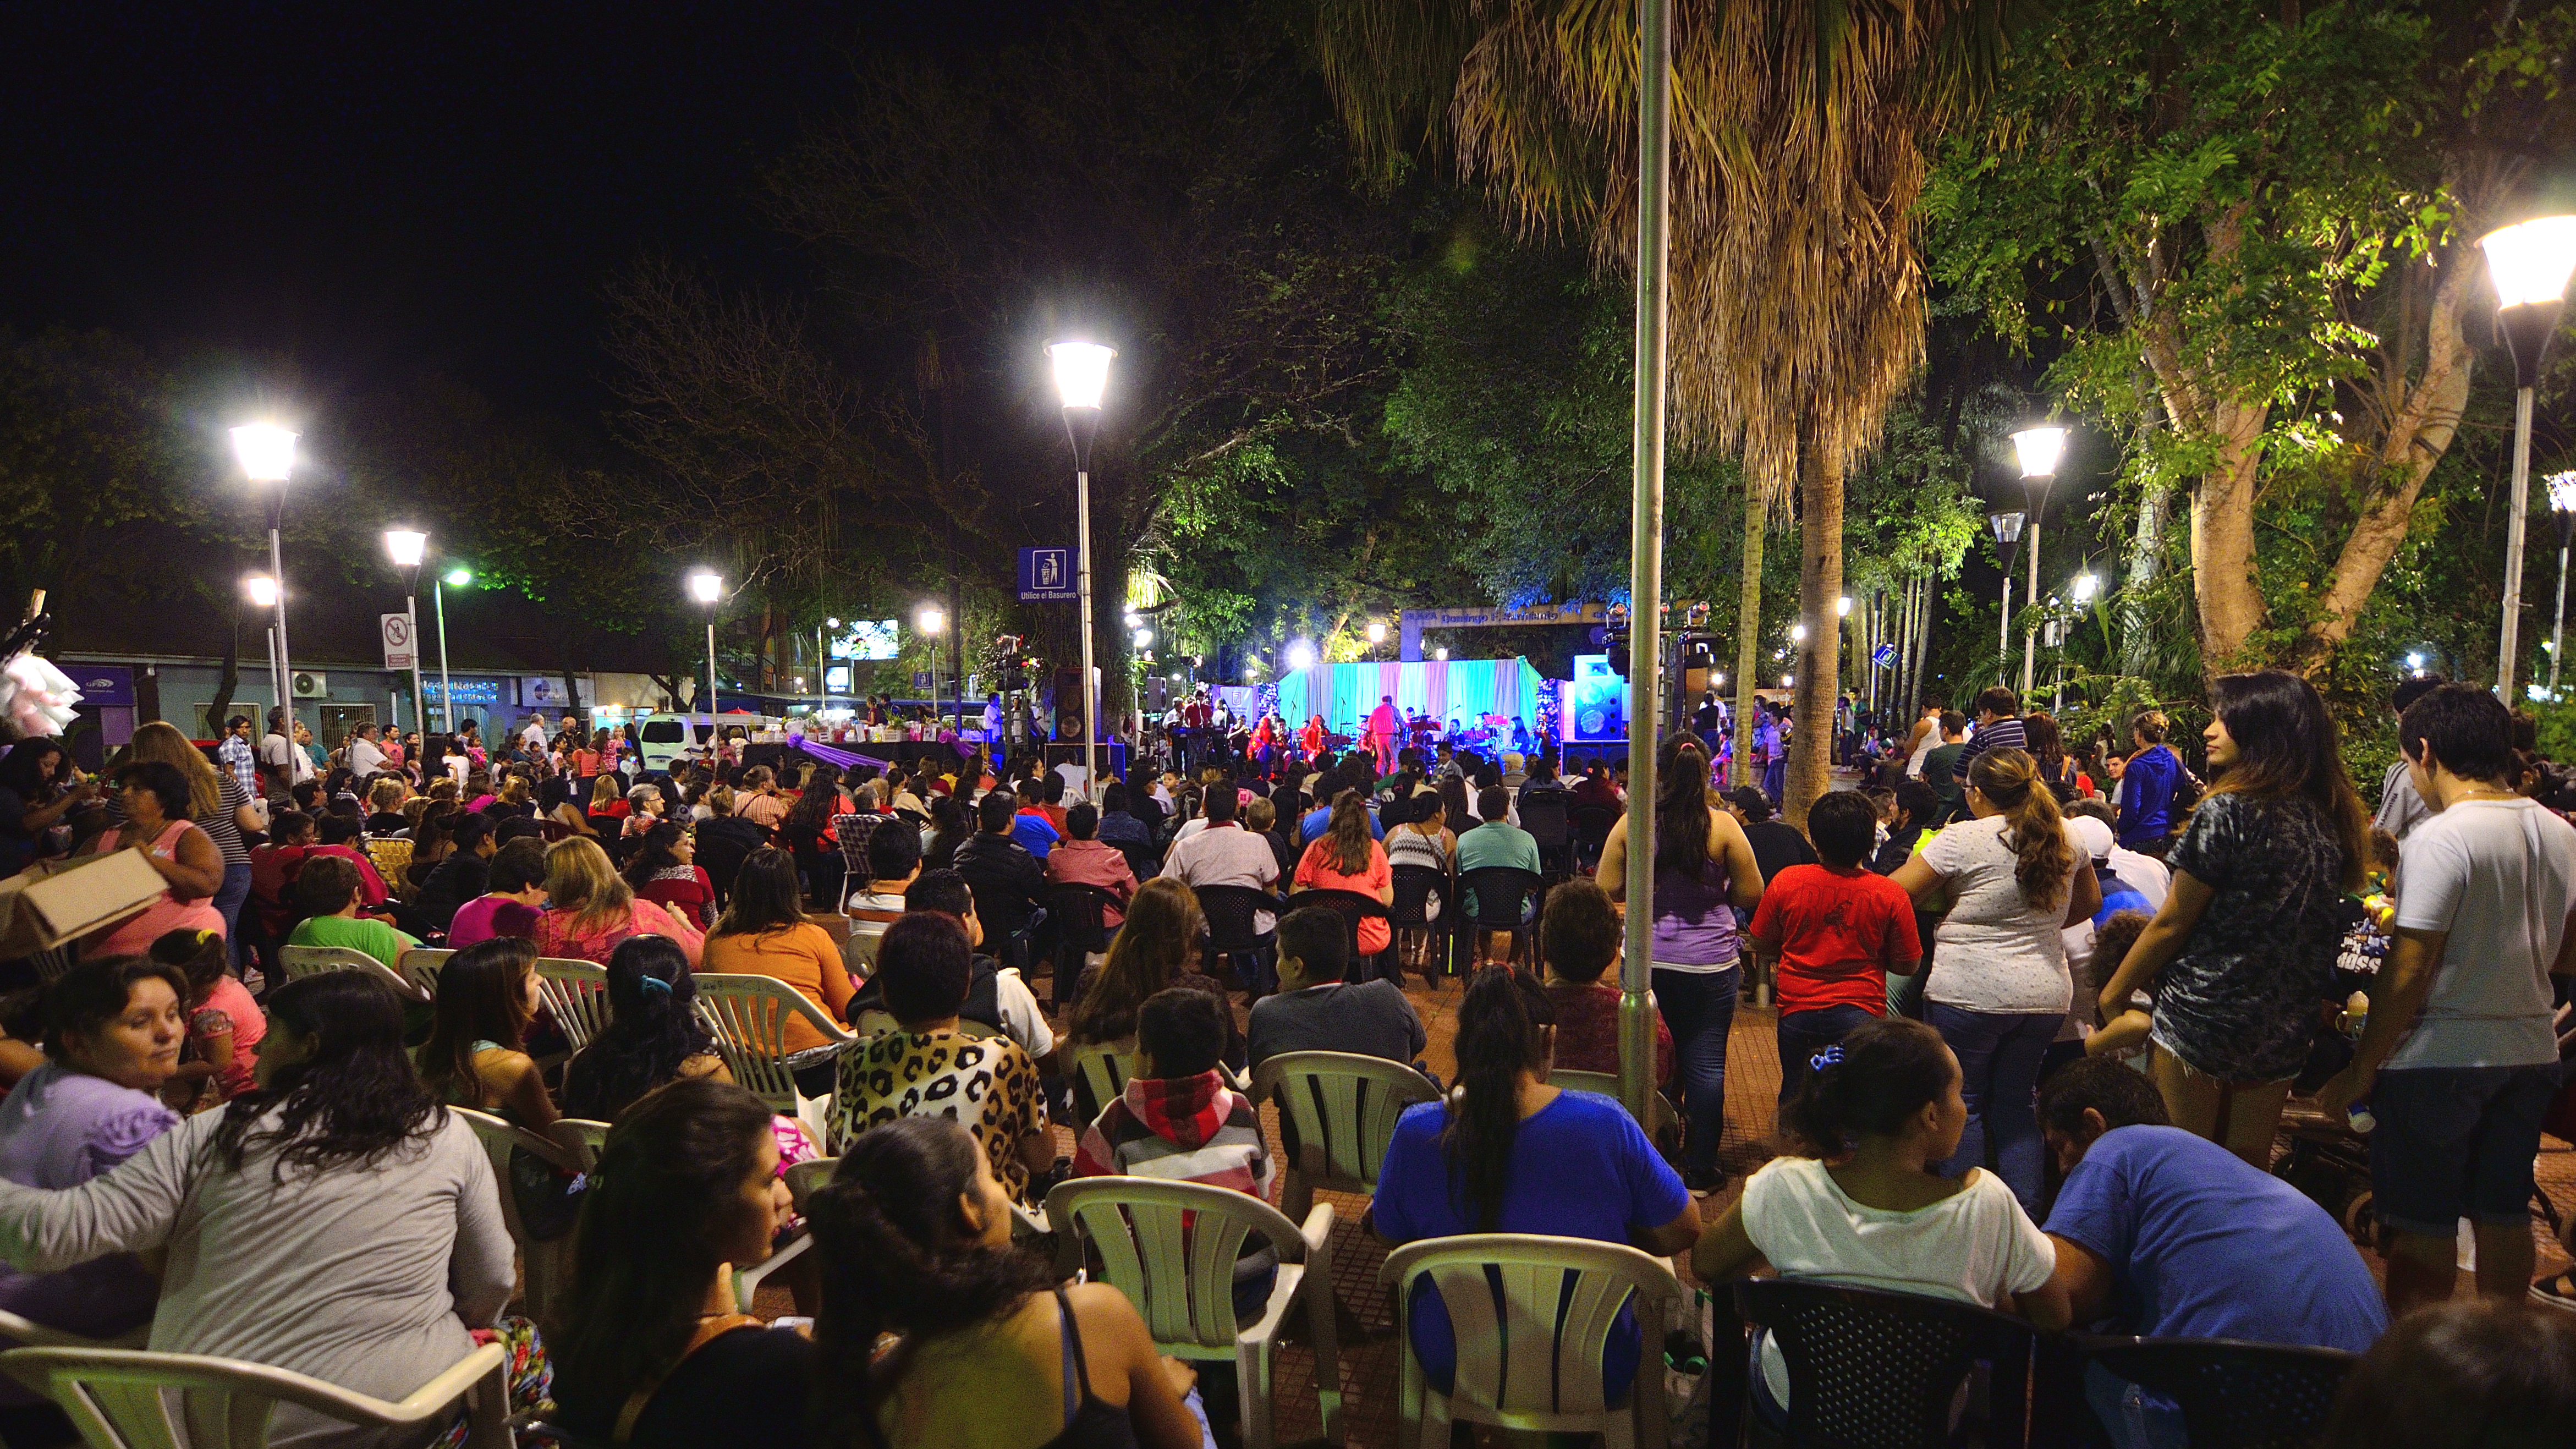
people, crowd, audience, plaza, festival, mujer, eldorado, misiones, sarmiento, diadelamujer